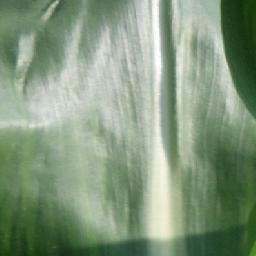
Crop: corn
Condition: (maize)_healthy